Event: Nepal Earthquake
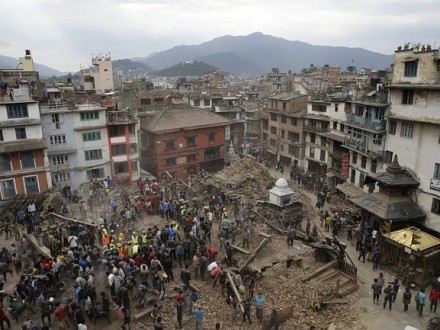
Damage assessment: damage